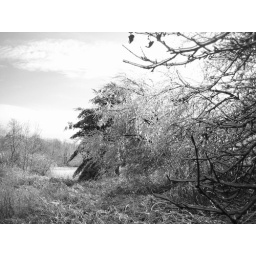
A field in black and white.